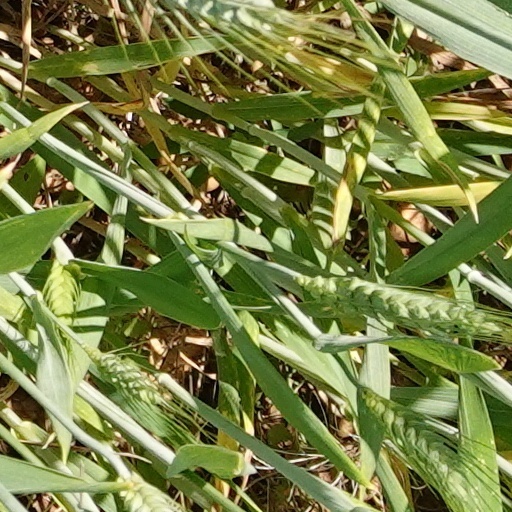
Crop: wheat